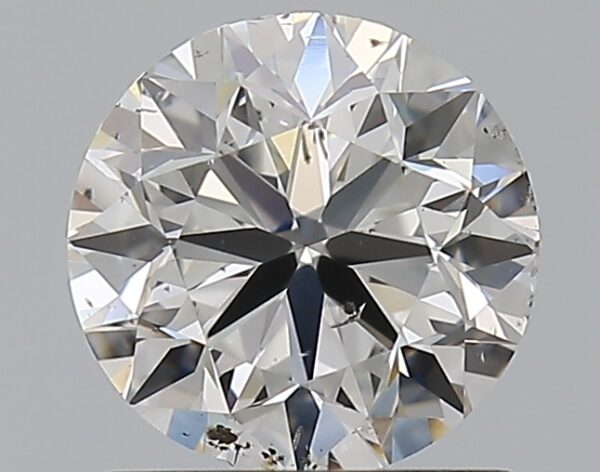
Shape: round
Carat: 1.01
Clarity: SI2
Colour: F
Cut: VG
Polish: EX
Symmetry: VG
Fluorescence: F
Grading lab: GIA
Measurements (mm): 6.19 x 6.27 x 4.03